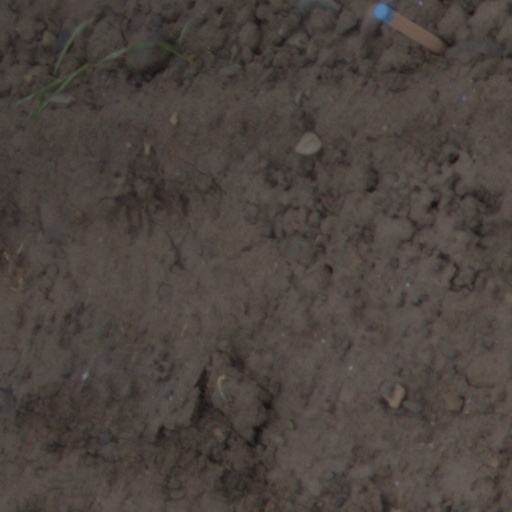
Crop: wheat